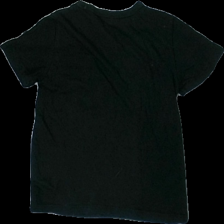
View: back
Type: T-shirt
Category: Children
Brand: H&M
Colors: Black
Material: 100% cotton
Cut: Regular
Size: 110
Season: All
Price range: <50
Recommended usage: Export
Comment: washed out, askew